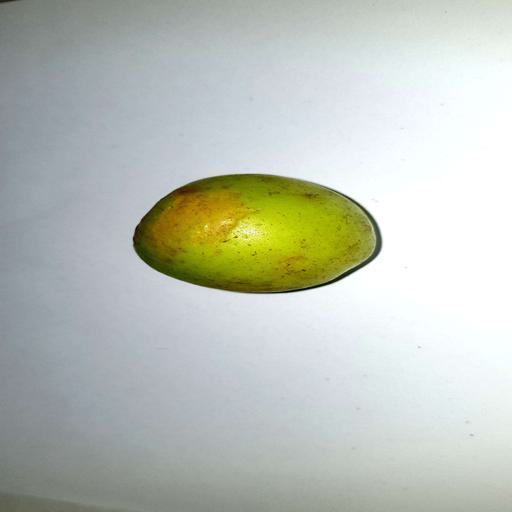
Label: healthy